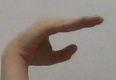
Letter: jeem